Battle of Dak To

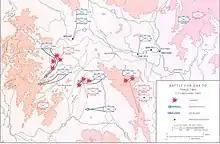
Phase two 7–12 November 1967

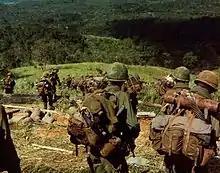
Members of Company C, 1st Battalion, 8th Infantry descend the side of Hill 742, located five miles northwest of Dak To. 14–17 November 1967

By early October, U.S. intelligence reported that the North Vietnamese were withdrawing regiments from the Pleiku area to join those in Kon Tum Province, thereby dramatically increasing the strength of local forces to that of a full division. In response, the 4th Infantry began moving the 3rd Battalion, 12th Infantry and the 3rd Battalion, 8th Infantry into Đắk Tô to launch Operation MacArthur. On 29 October, the 4/503rd Airborne Infantry returned to the area as a reinforcement. The battalion was moved west of Đắk Tô to the Ben Het CIDG Camp to protect the construction of Fire Support Base 12 on 2 November. The PAVN's official history places the context for the PAVN/VC as a directive from the General Staff for battlefields groups increase operations to allow local forces and units to preserve strength, and for battlefields groups to conduct exercises and gain experience.